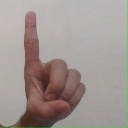
अक्षर: ड